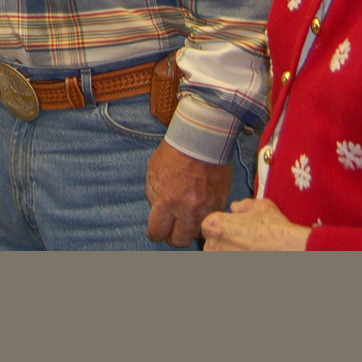
Material: skin